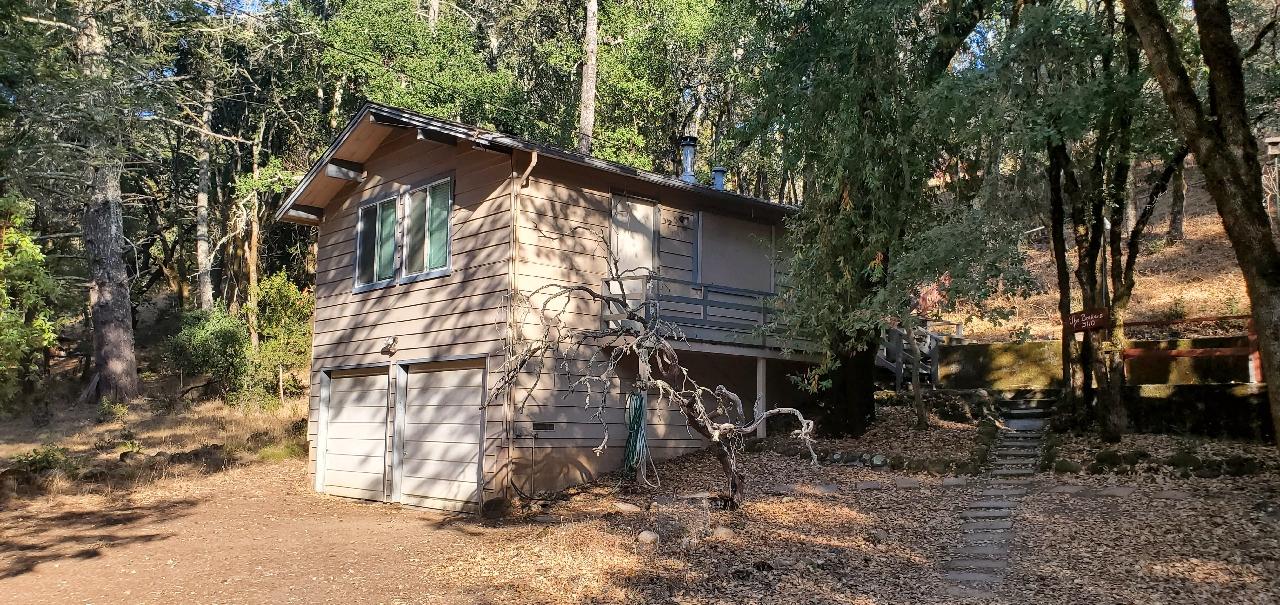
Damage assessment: no_damage